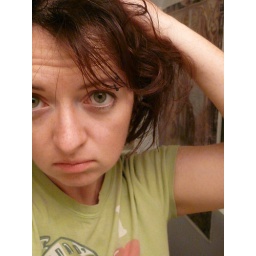
taking a picture of yourself in a dirty bathroom mirror. Please help me decide which picture is better!